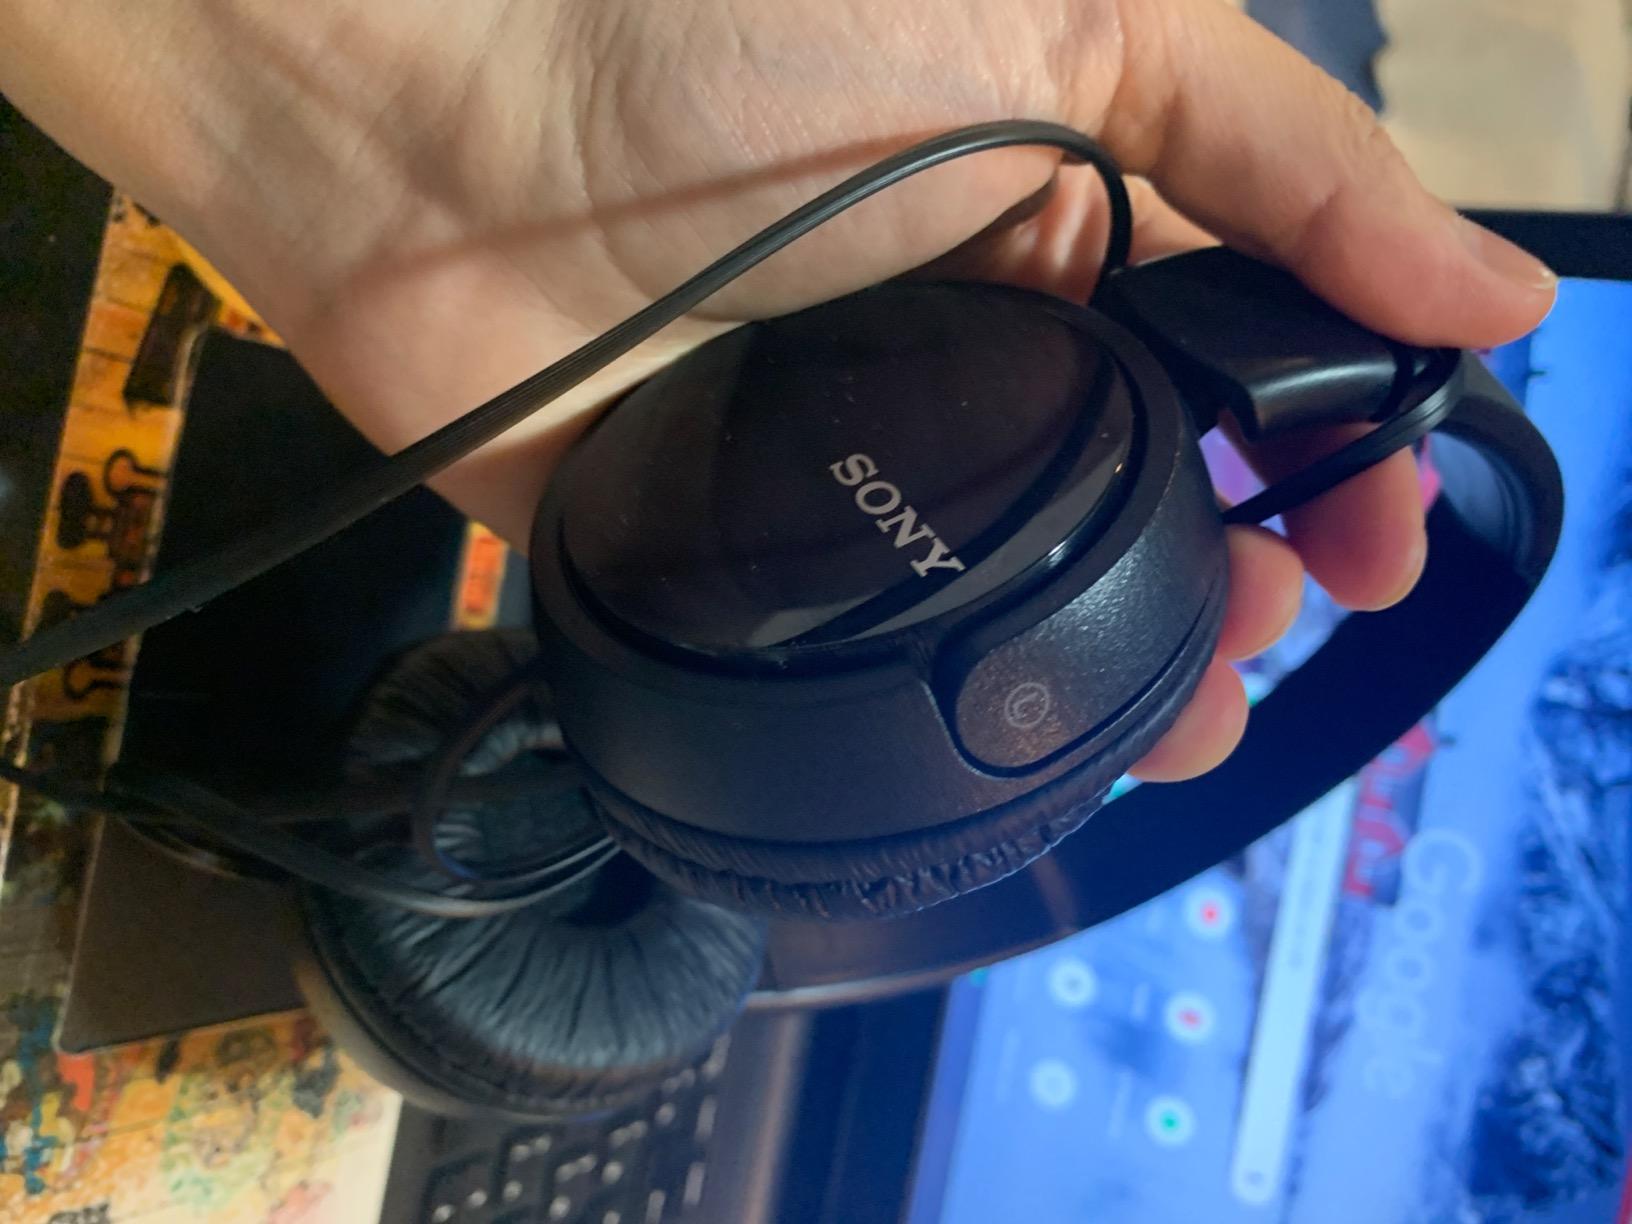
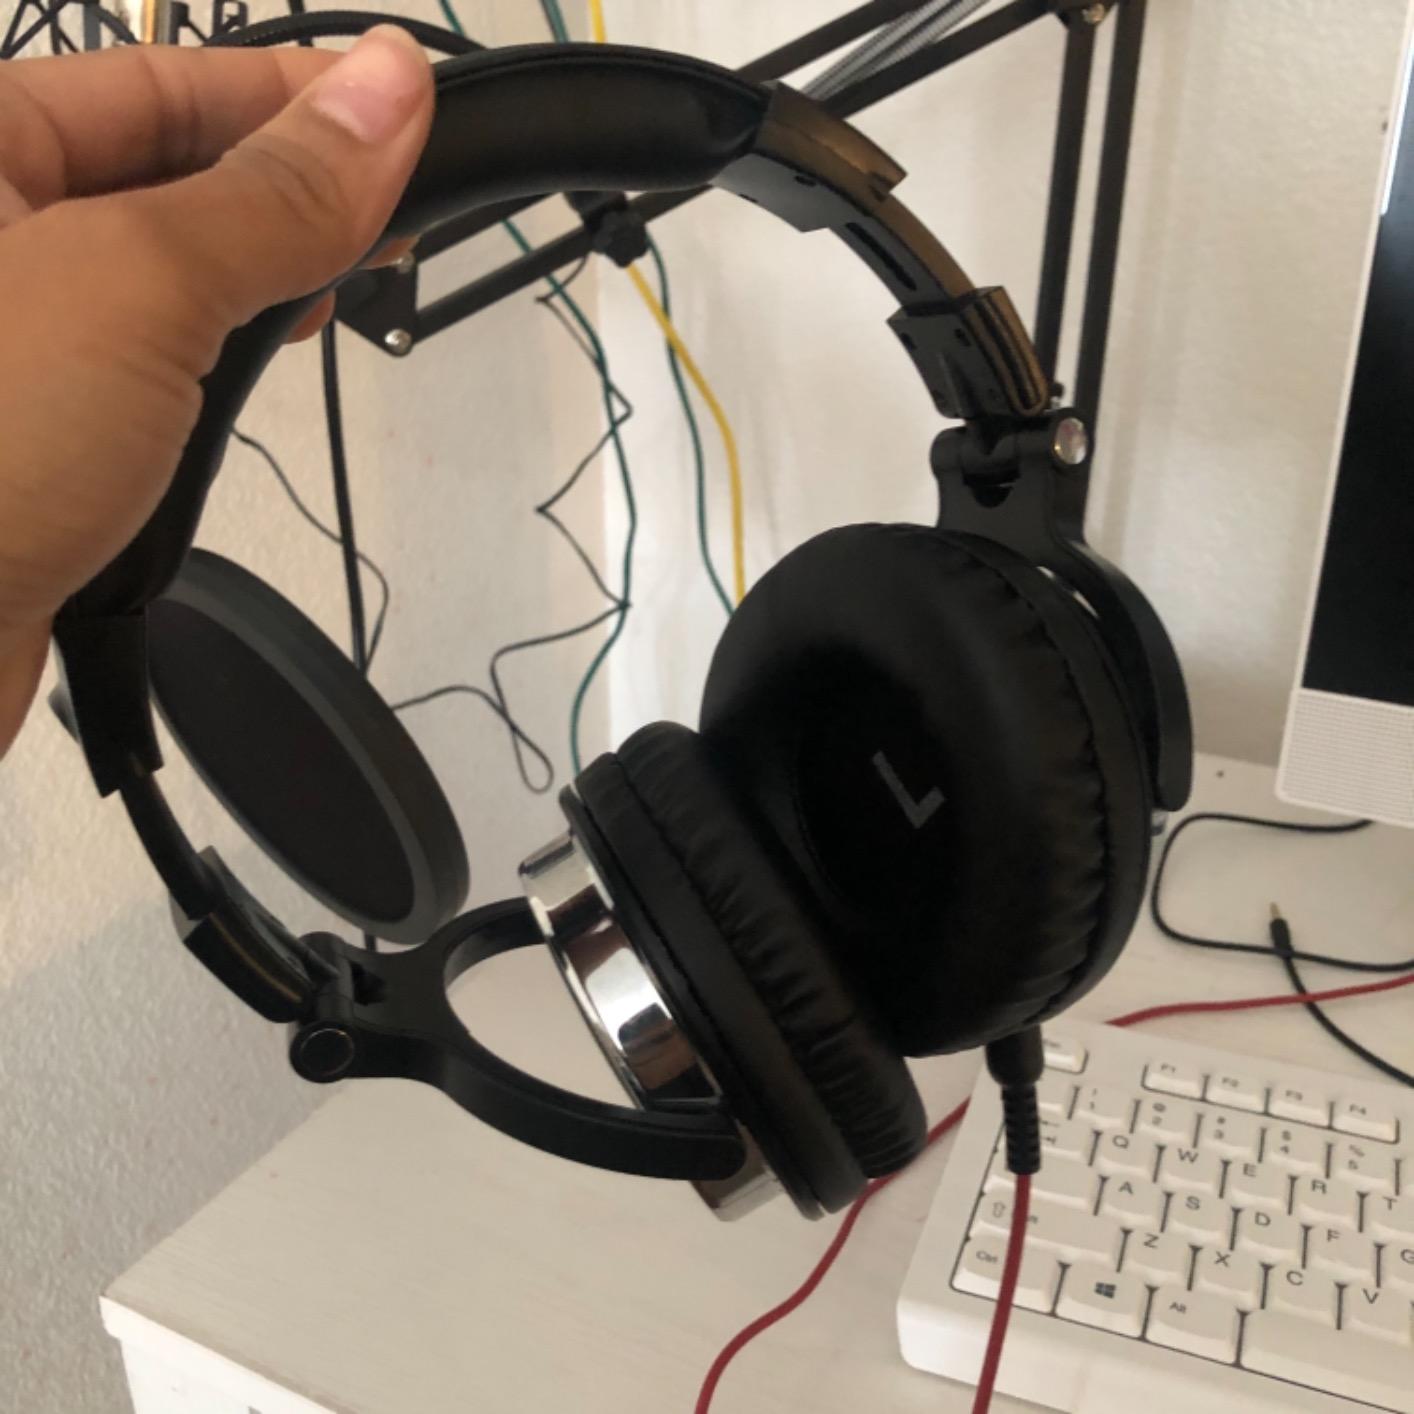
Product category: headphones
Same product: no